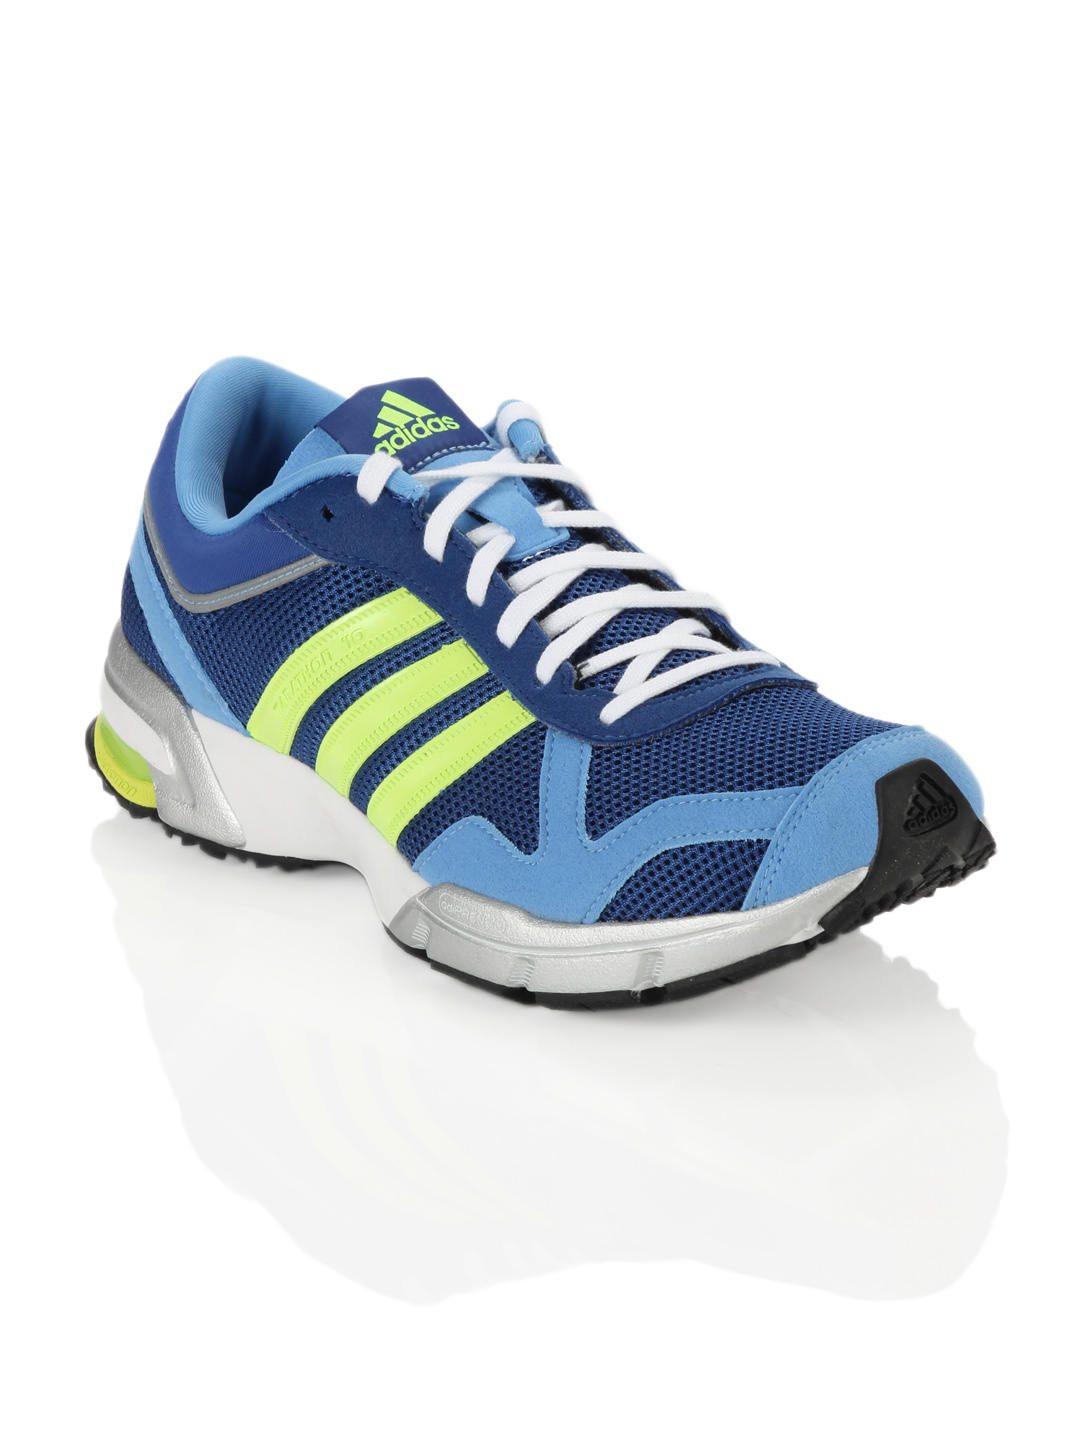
ADIDAS Men Marathon Blue Sports Shoes
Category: Footwear / Shoes / Sports Shoes
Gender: Men
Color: Blue
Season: Summer 2012
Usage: Sports